Sa'ad Musa

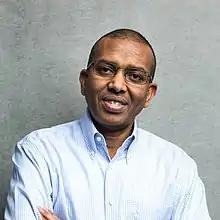
Ismail Ahmed, owner and CEO of WorldRemit which is one of the largest money transfer companies in the world. Considered the 7th most influential man in the United Kingdom.

In "Imperial Policies and Nationalism in The Decolonization of Somaliland, 1954-1960", Historian Jama Mohamed writes: